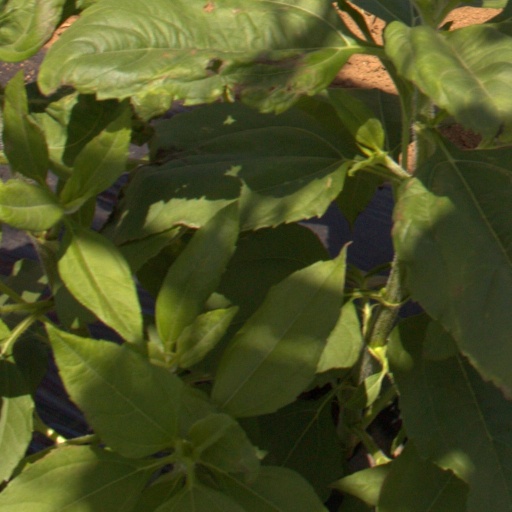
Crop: Jerusalem artichoke